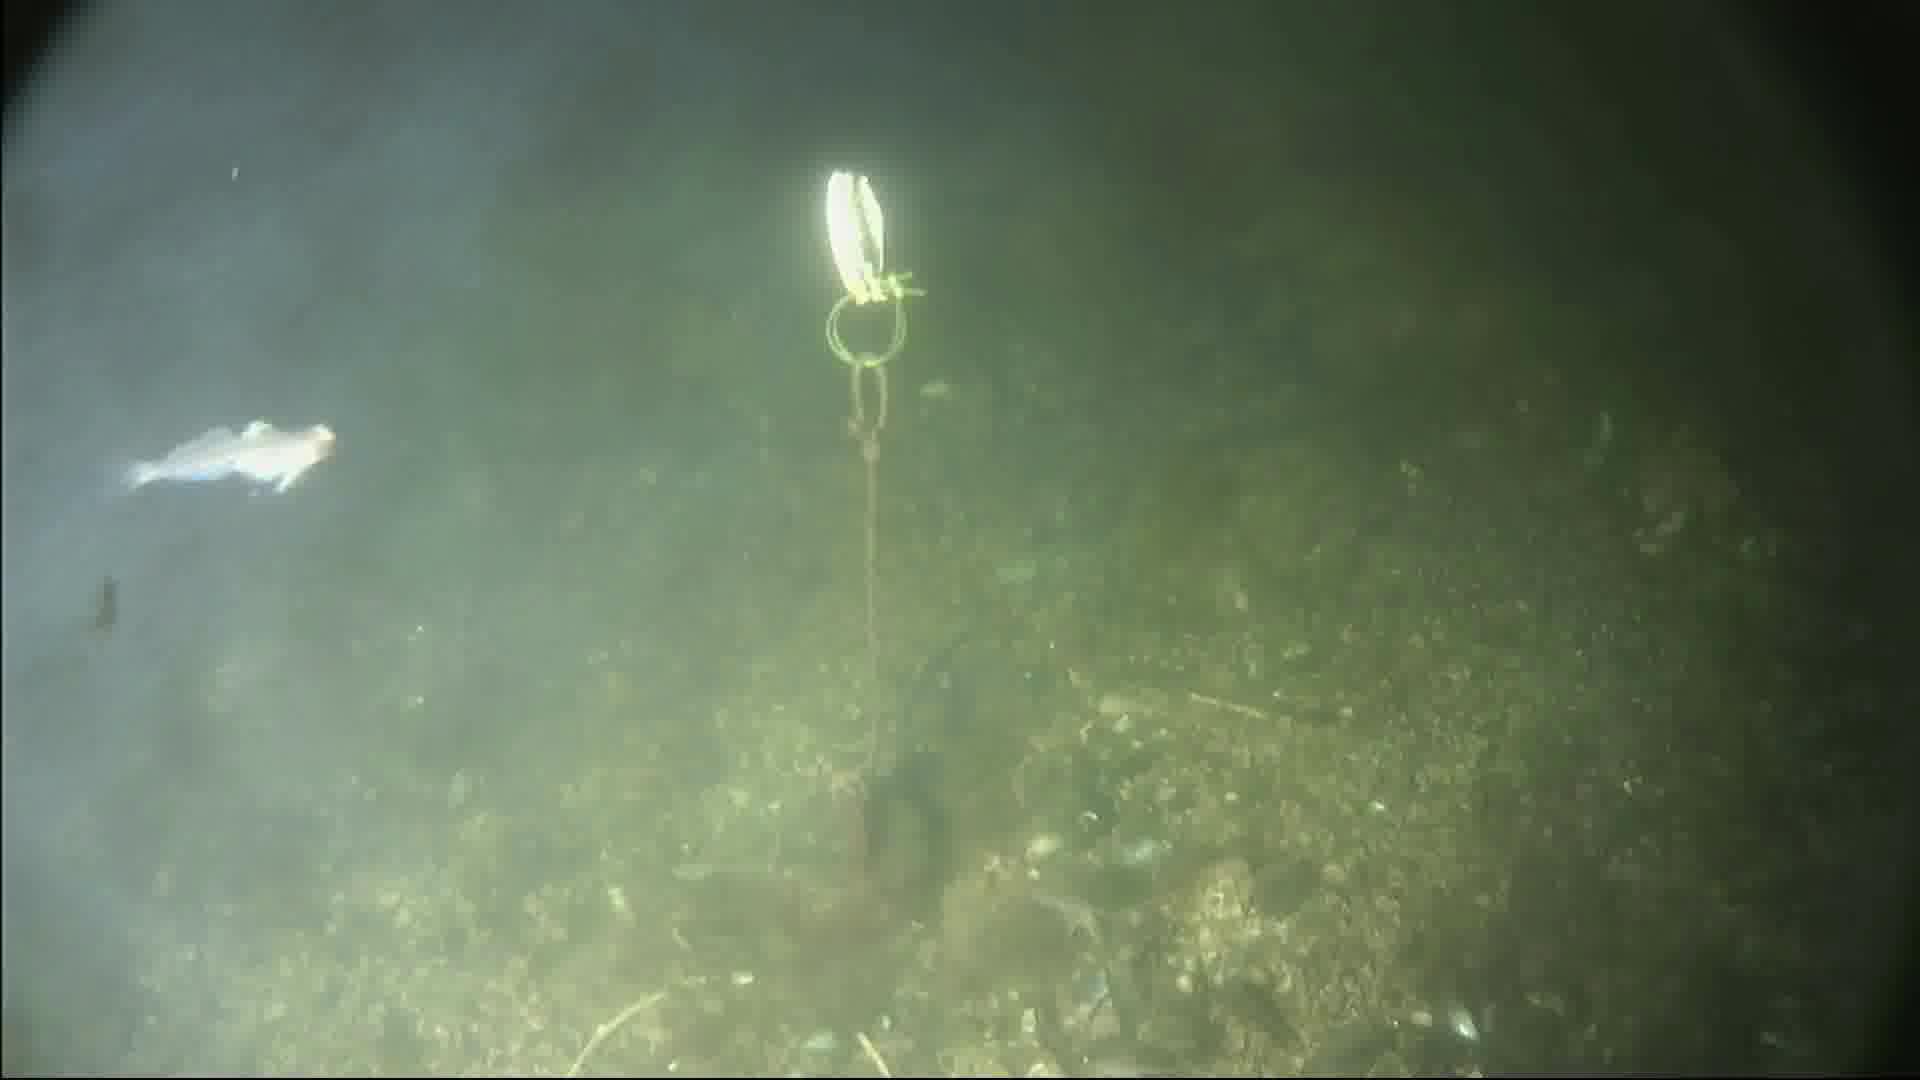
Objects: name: small_fish